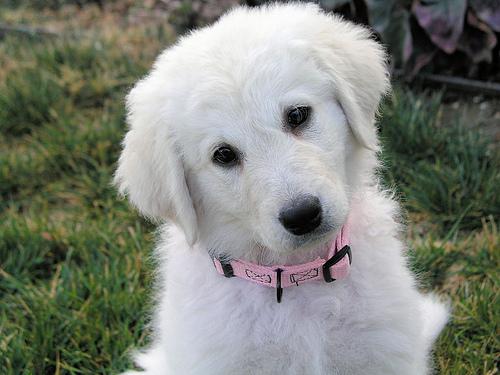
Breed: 223-n000067-kuvasz